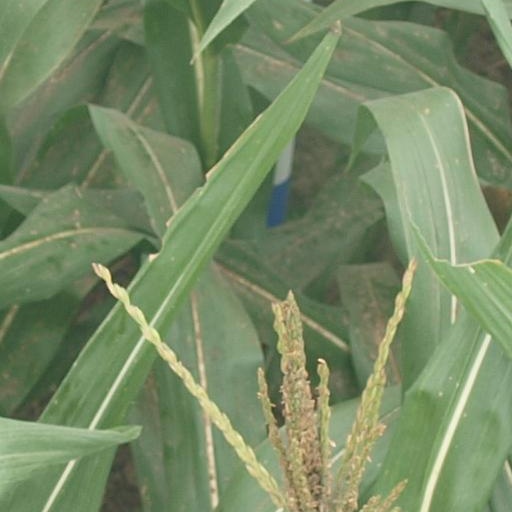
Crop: maize; corn